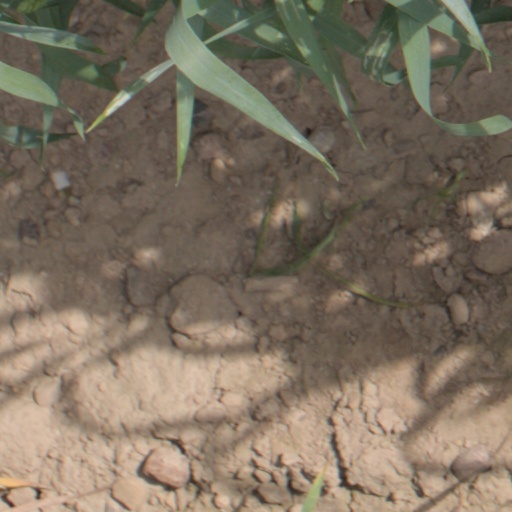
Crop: wheat